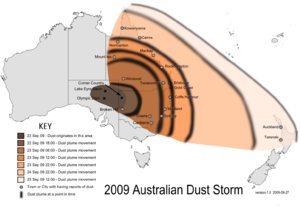
La tempête de sable en Australie de 2009 désigne une période allant du 22 au 24 septembre 2009 durant laquelle l'Est de l'Australie subit la plus intense et spectaculaire tempête de sable qu'ait connu le pays depuis 70 ans. La tempête a été par la suite qualifiée La mère de toutes les tempêtes de sable.